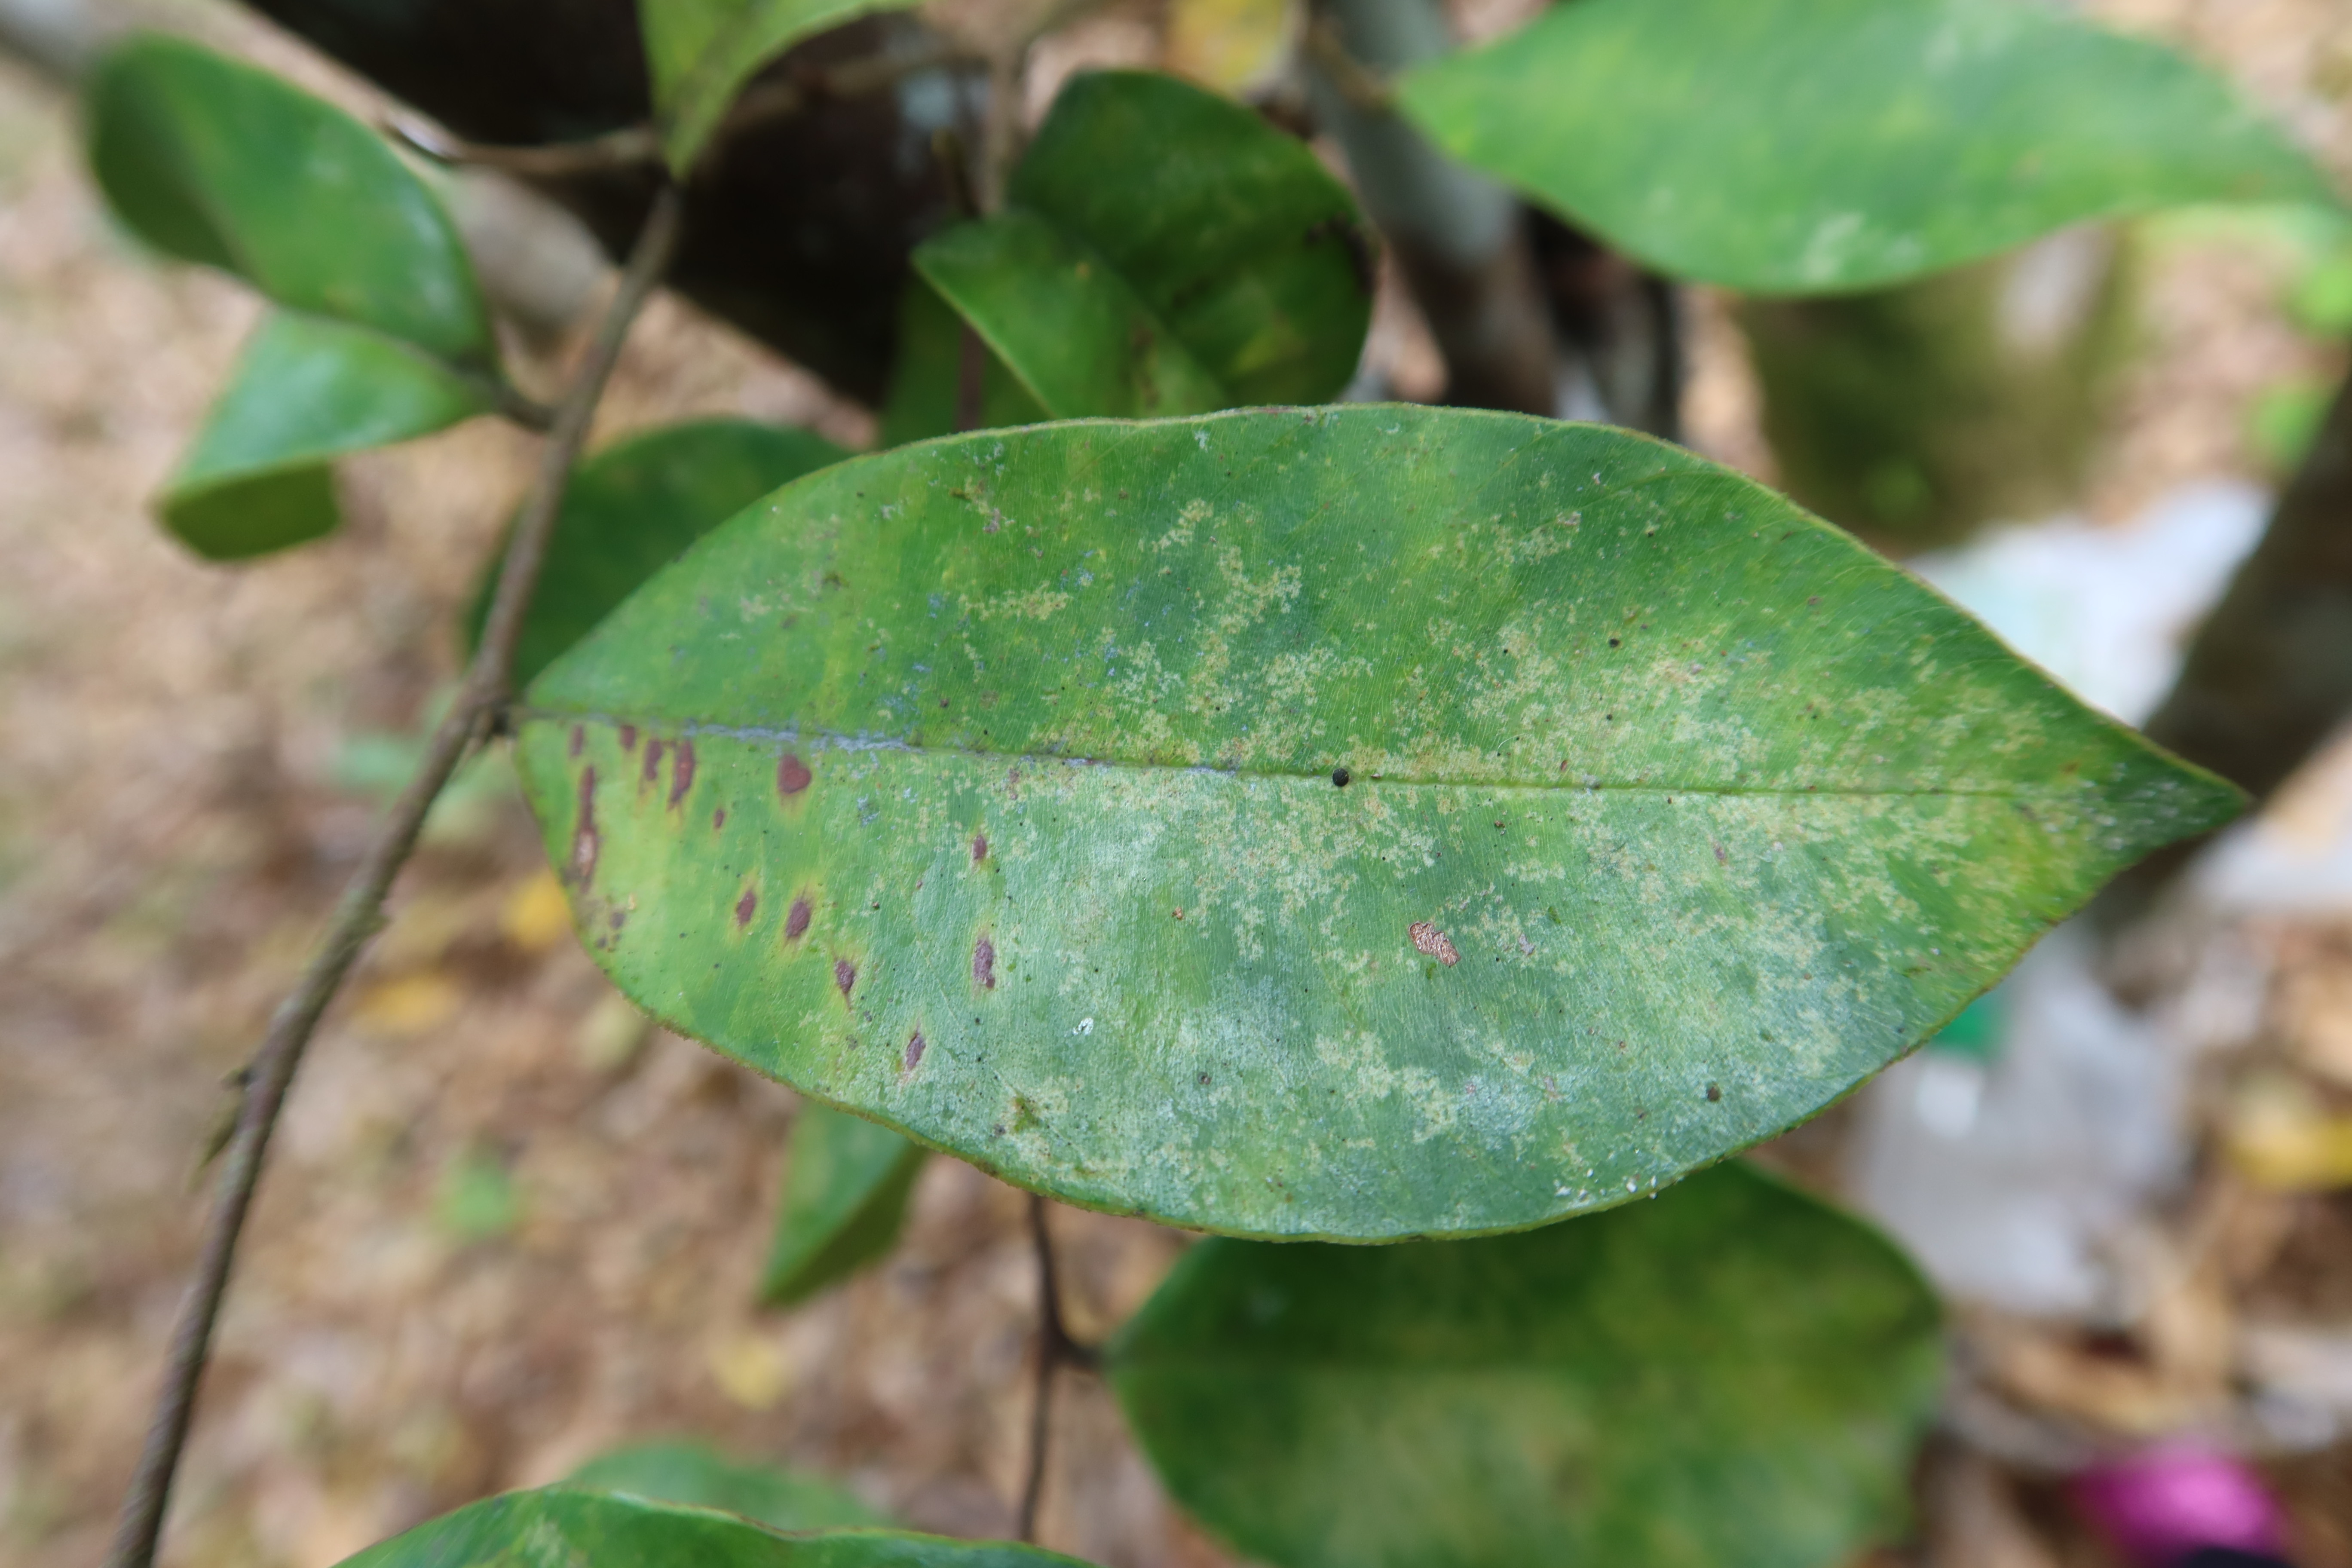
Label: Mealy bugs